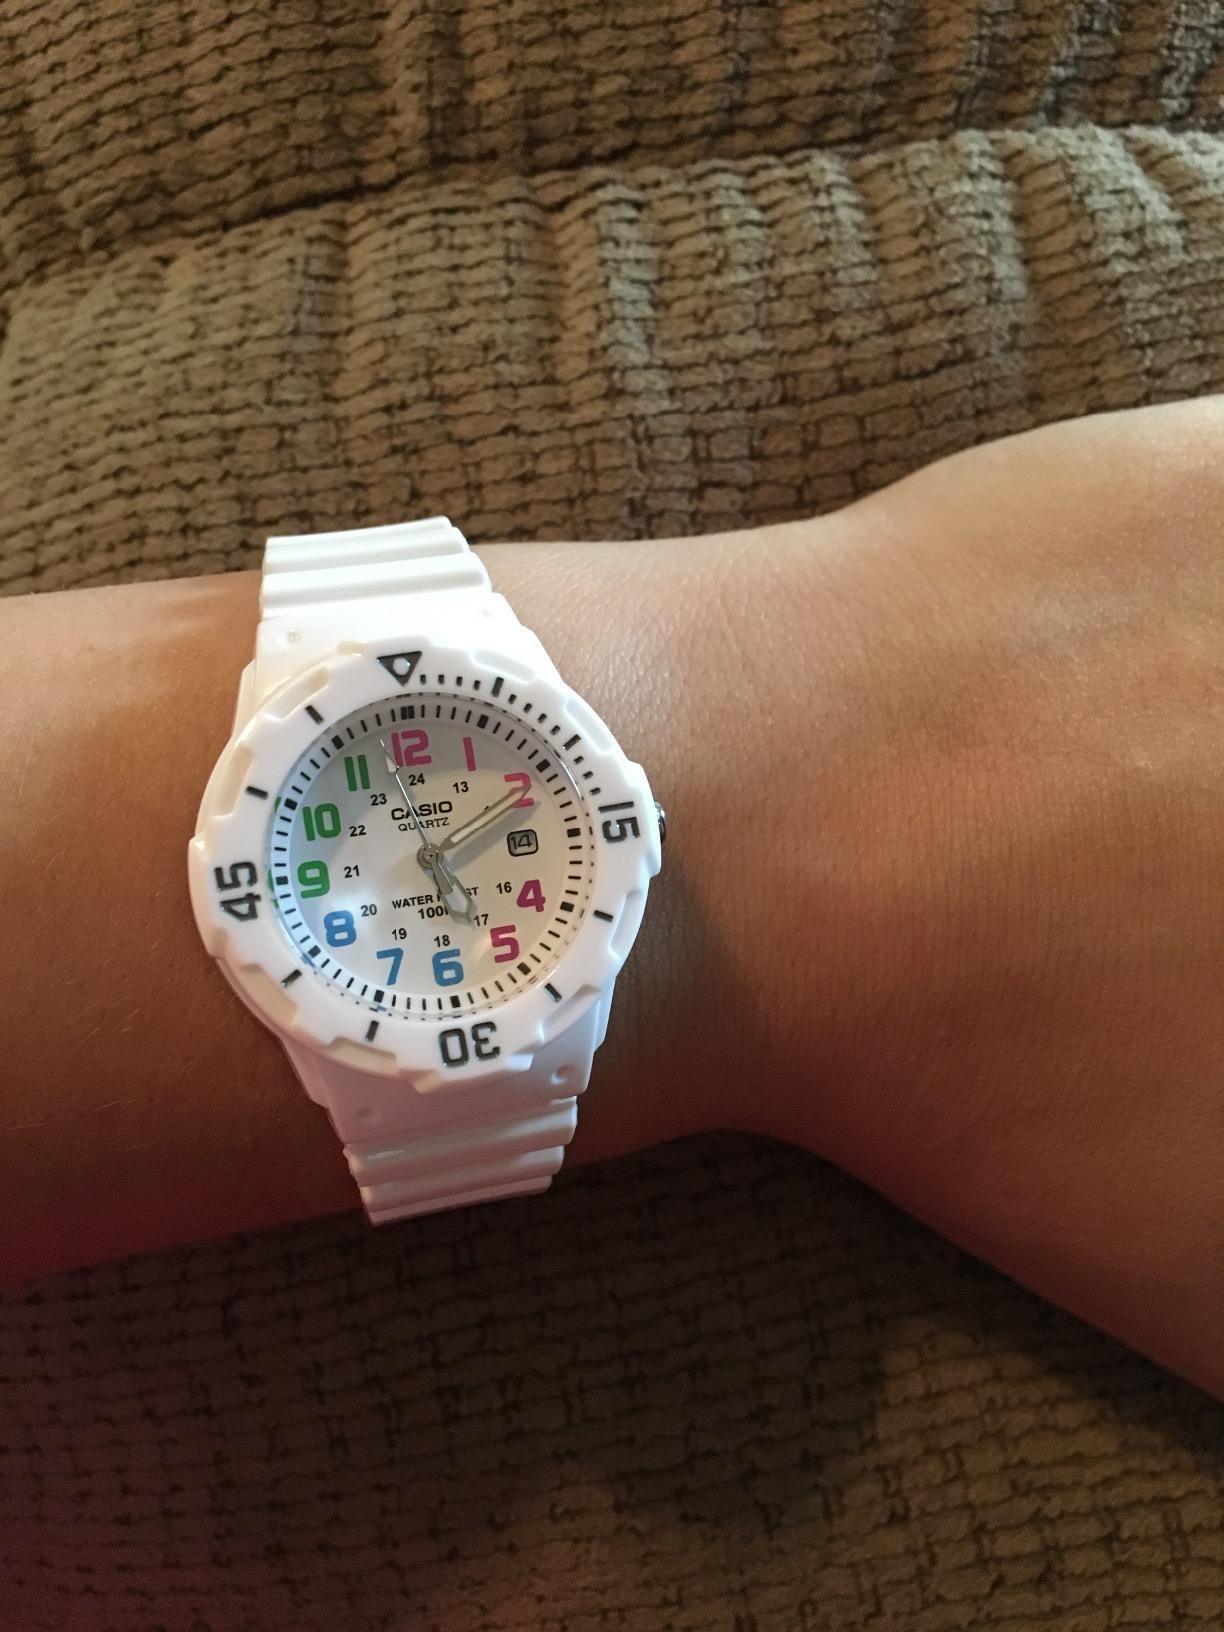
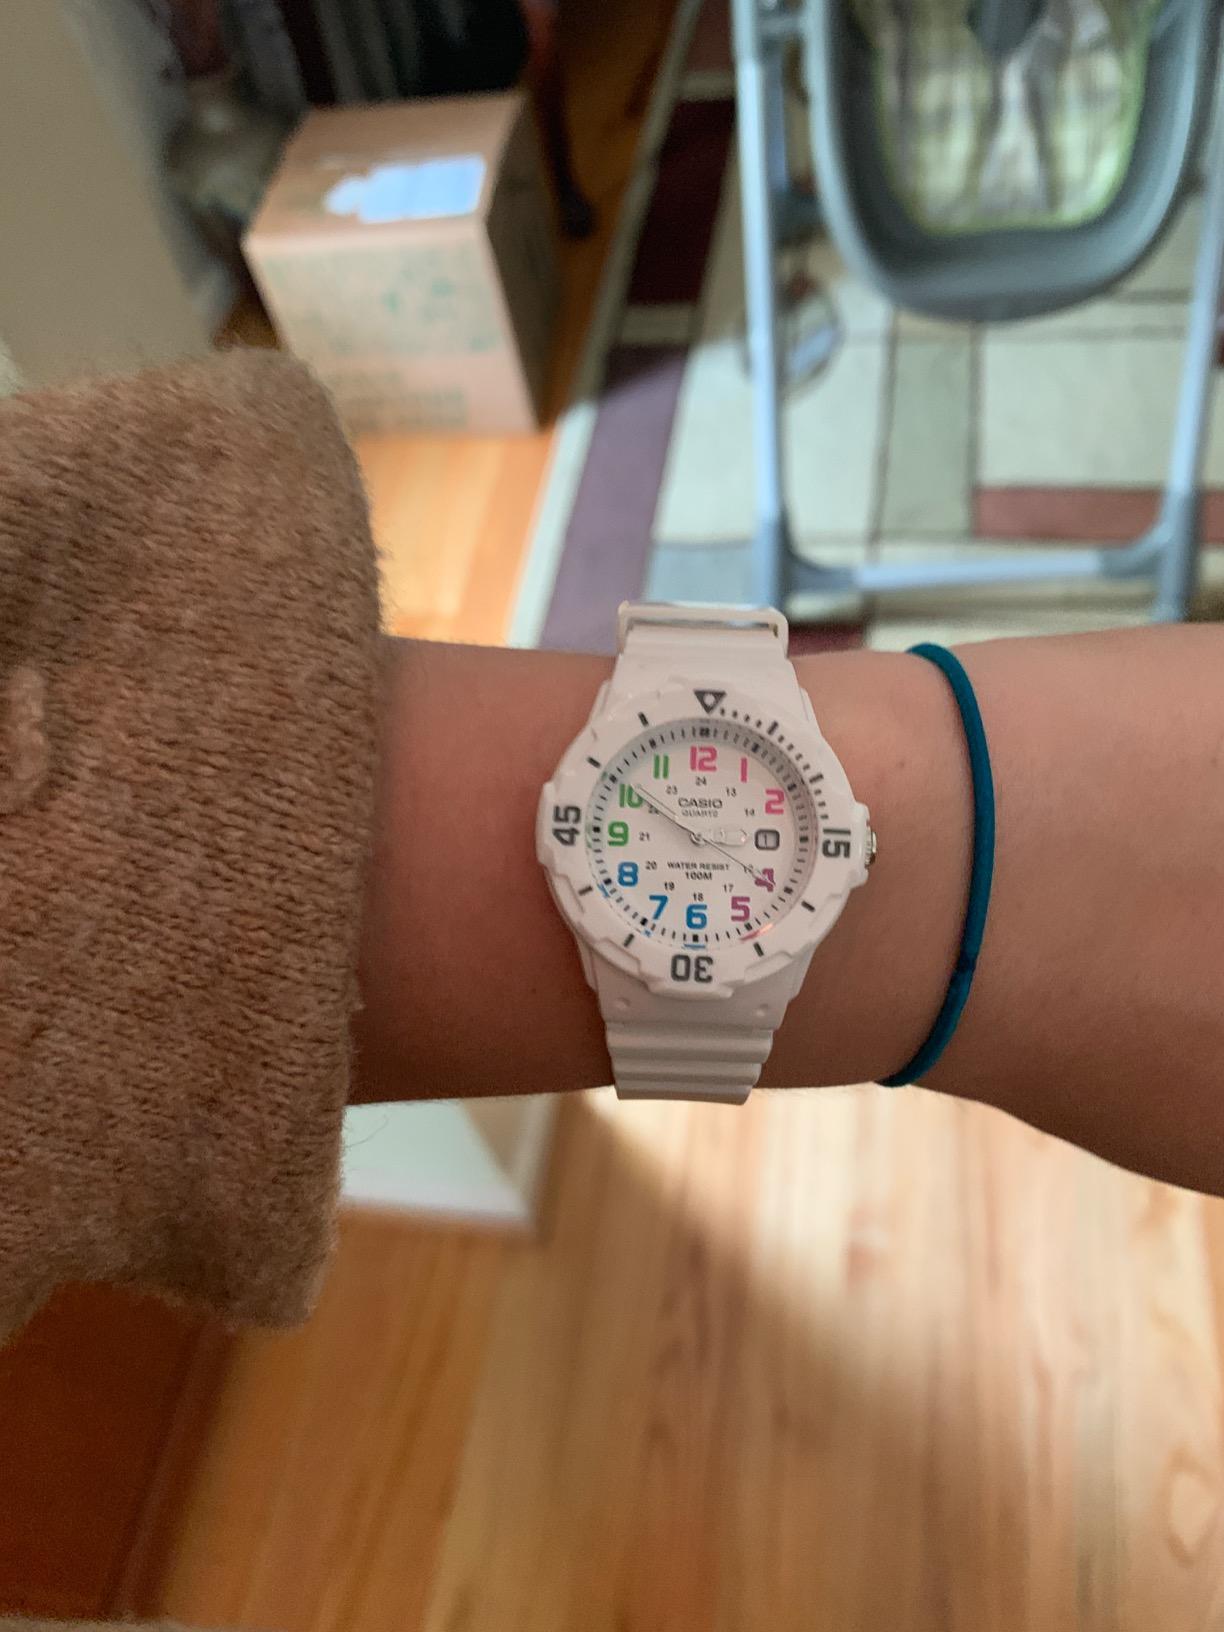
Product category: accessories_watch
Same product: yes